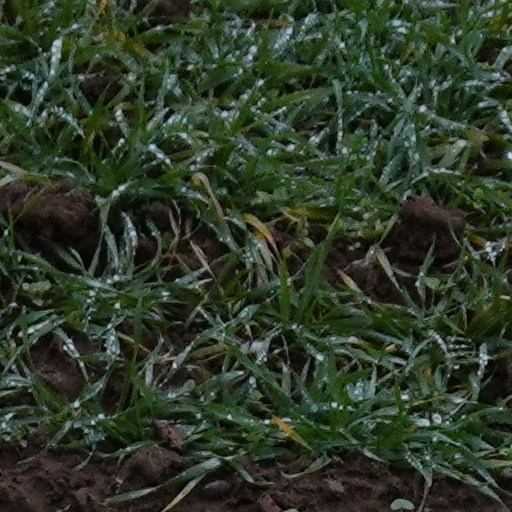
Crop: wheat